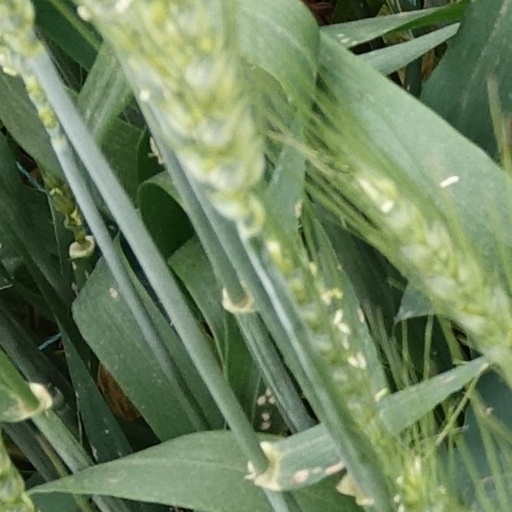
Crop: wheat